Anandasramam, Changanacherry

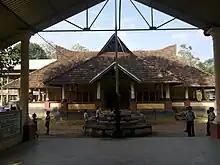

SNDP Yogam Branch No.1A, Anandasramam located at Vazhappally, in Changanacherry town, Kottayam district. The Asramam was blessed by the footprint of Sree Narayana Guru, a famous saint and social reformer from Kerala.